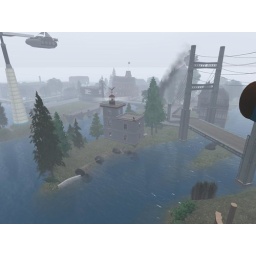
Testing Windlight...FINALLY...above my lighthouse home Laval Point in Steelhead Harborside